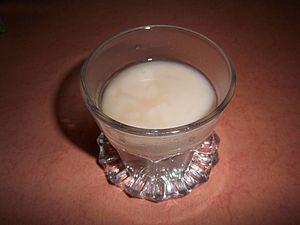
La bavaroise est une boisson typique de la gastronomie française.